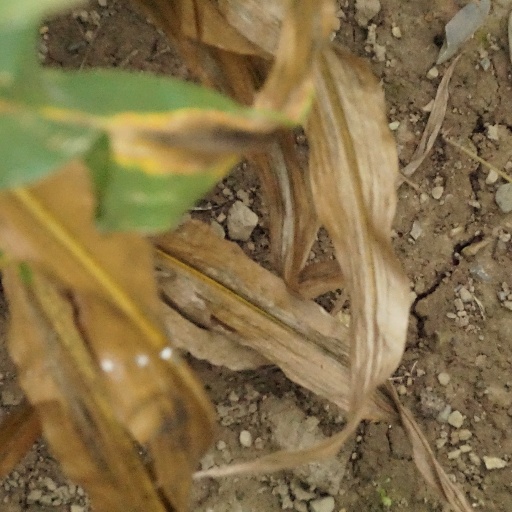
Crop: maize; corn